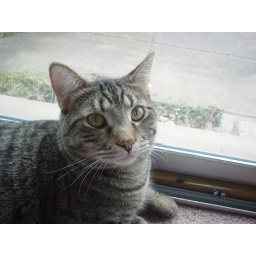
He's gorgeous. Little M on the forehead, greenish-yellow eyes, perfect pink nose, outlined in black &amp;lt;3